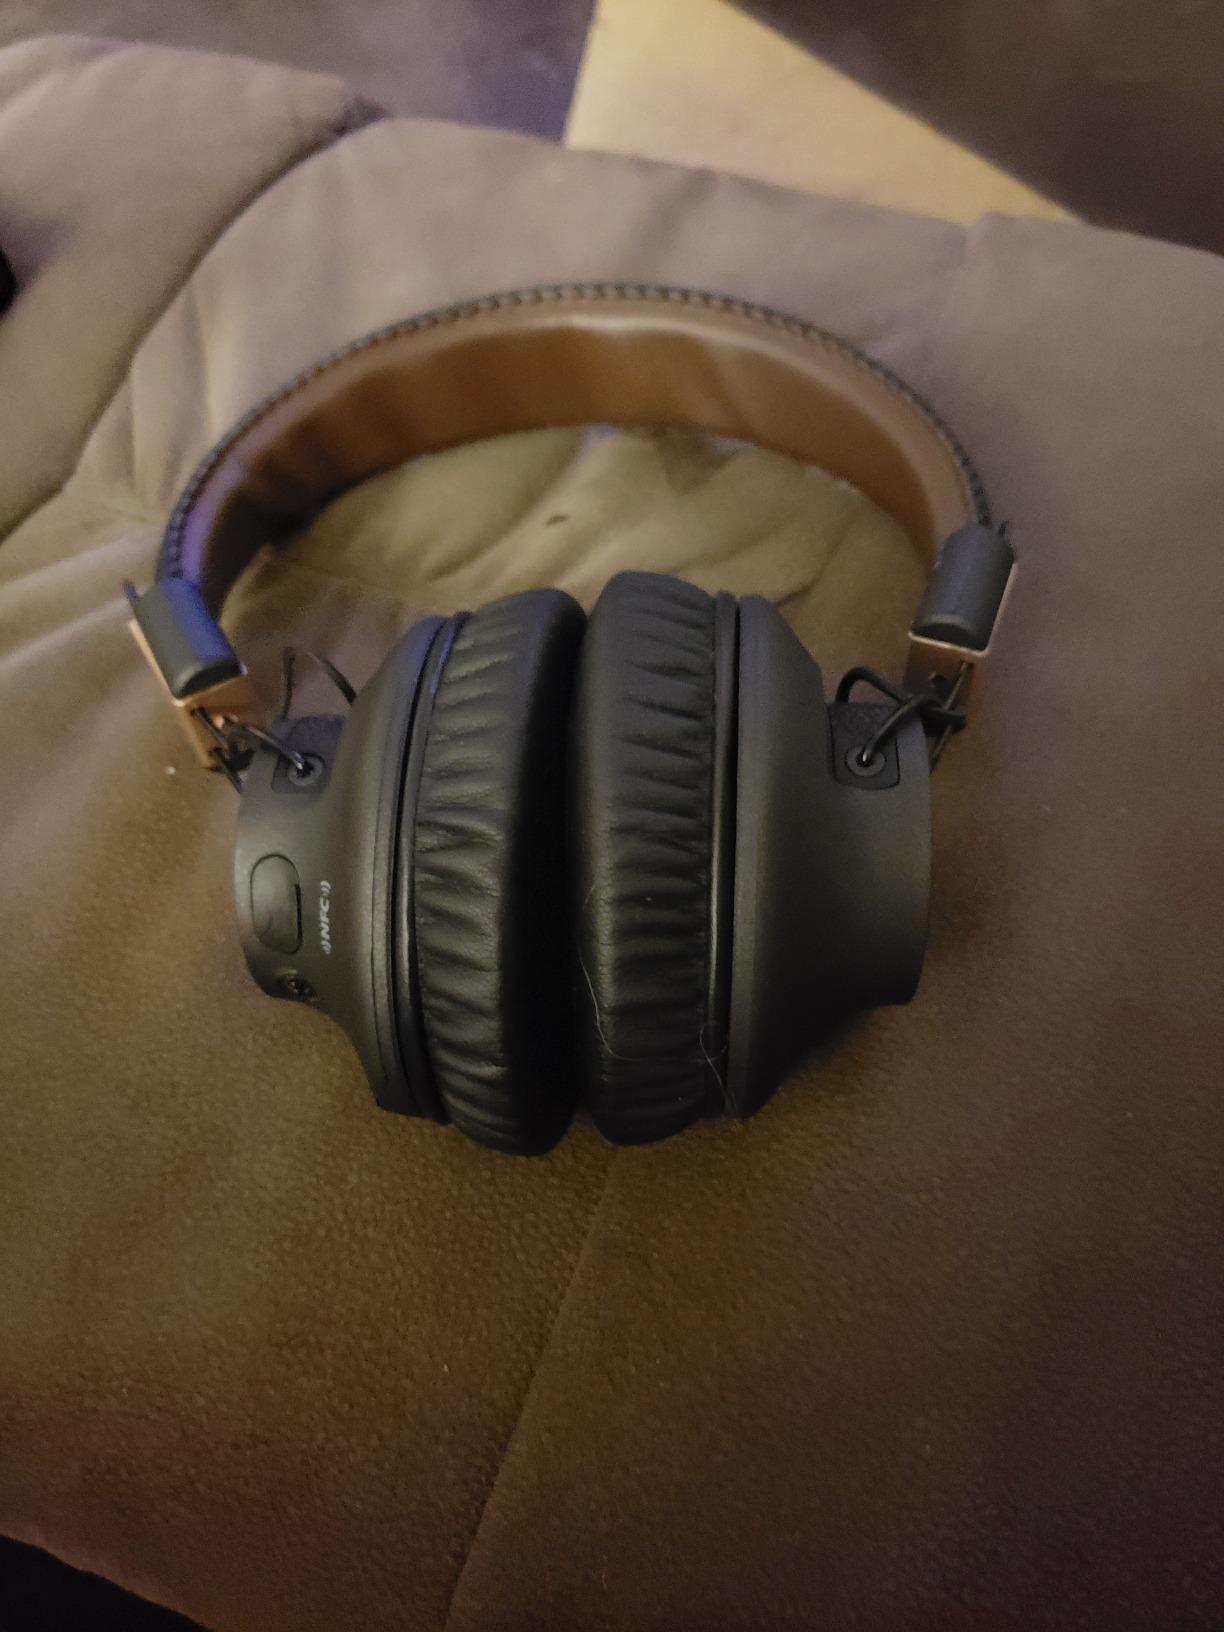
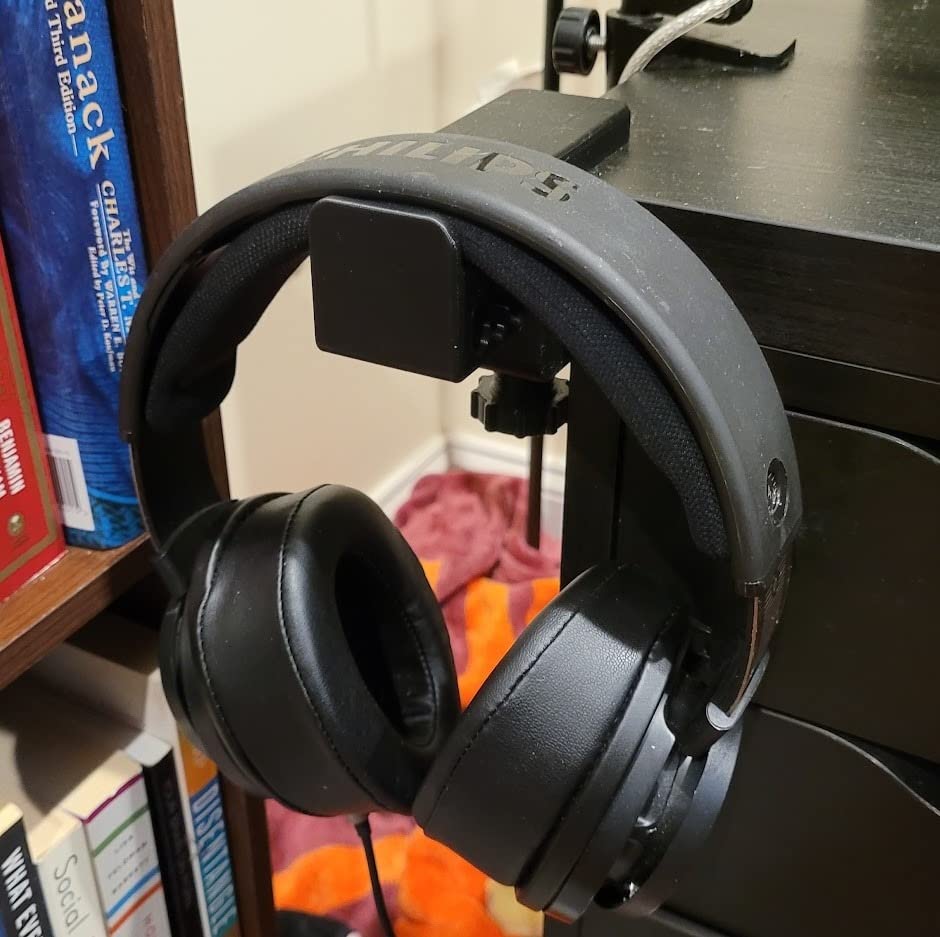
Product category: headphones
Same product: no